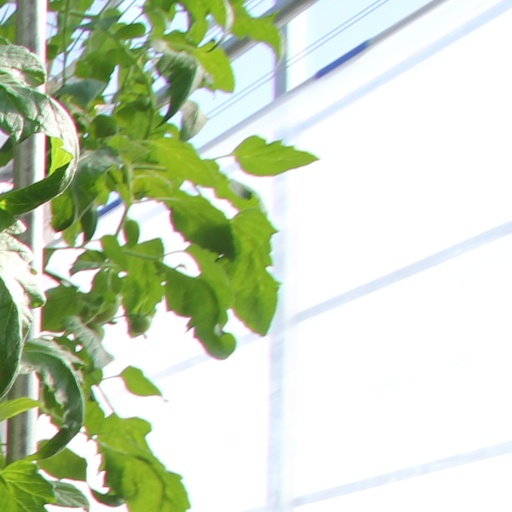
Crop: tomato